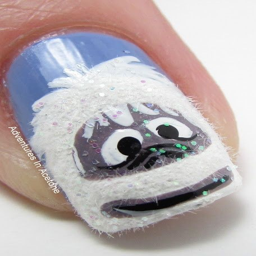
these nails would be so cute for the winter months !